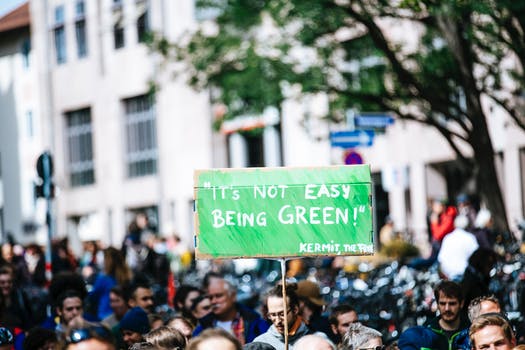
Label: No Watermark